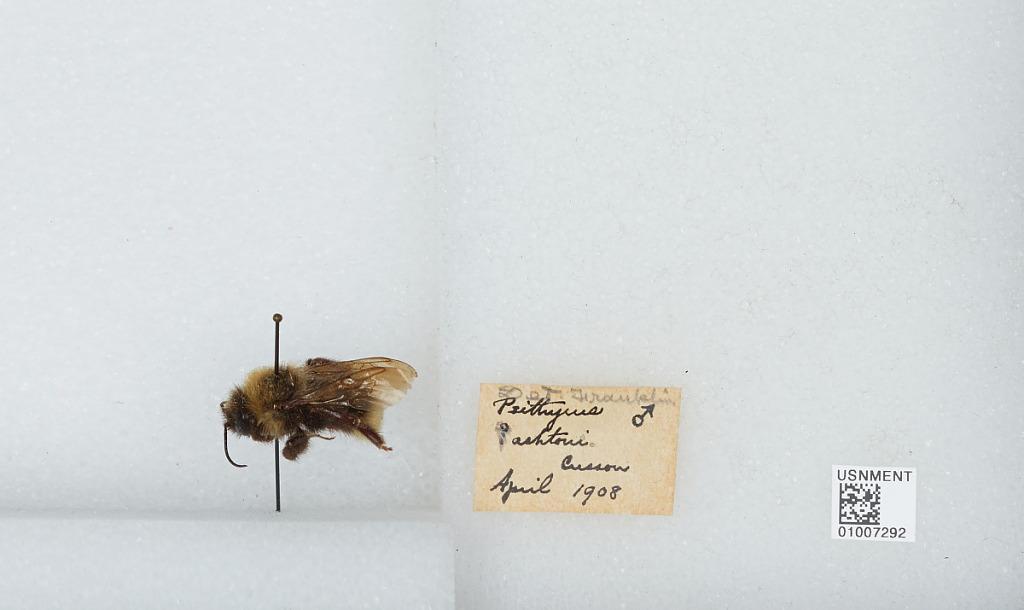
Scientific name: Bombus (Psithyrus) ashtoni (Cresson)
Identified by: Franklin